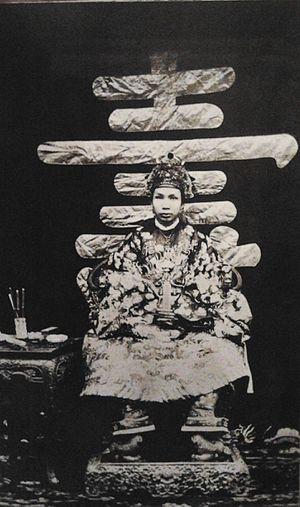
Intronisation du roi Dong Khanh (1885) - Photographie de Charles-Édouard Hocquard
L’Indochine française est un territoire de l'ancien empire colonial français, dont elle était la possession la plus riche et la plus peuplée. Officiellement nommée Union indochinoise puis Fédération indochinoise, elle fut fondée en 1887 et regroupait, jusqu'à sa disparition en 1954, diverses entités possédées ou dominées par la France en Extrême-Orient : trois pays d'Asie du Sud-Est aujourd'hui indépendants, le Vietnam, le Laos et le Cambodge, ainsi qu'une portion de territoire chinois située dans l'actuelle province du Guangdong.
Charles-Édouard Hocquard est un médecin militaire, photographe et explorateur français né en 1853 à Nancy et mort en 1911 à Lyon. Il est surtout connu pour ses photographies d'Indochine et de Madagascar.